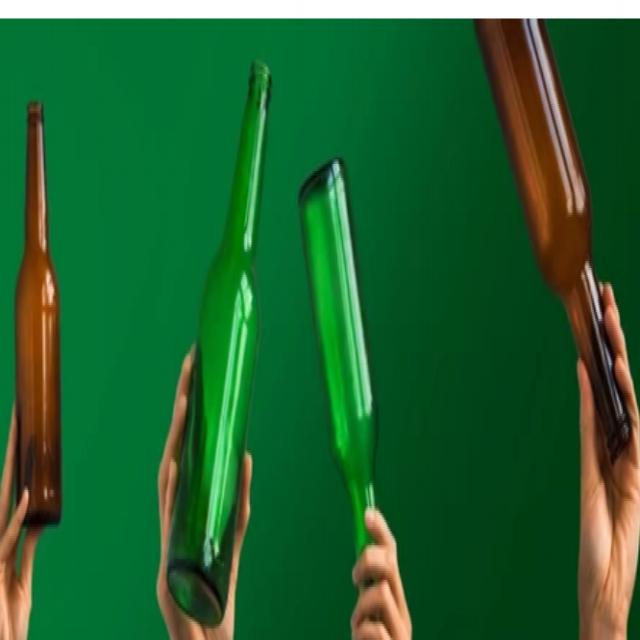
Label: Glass